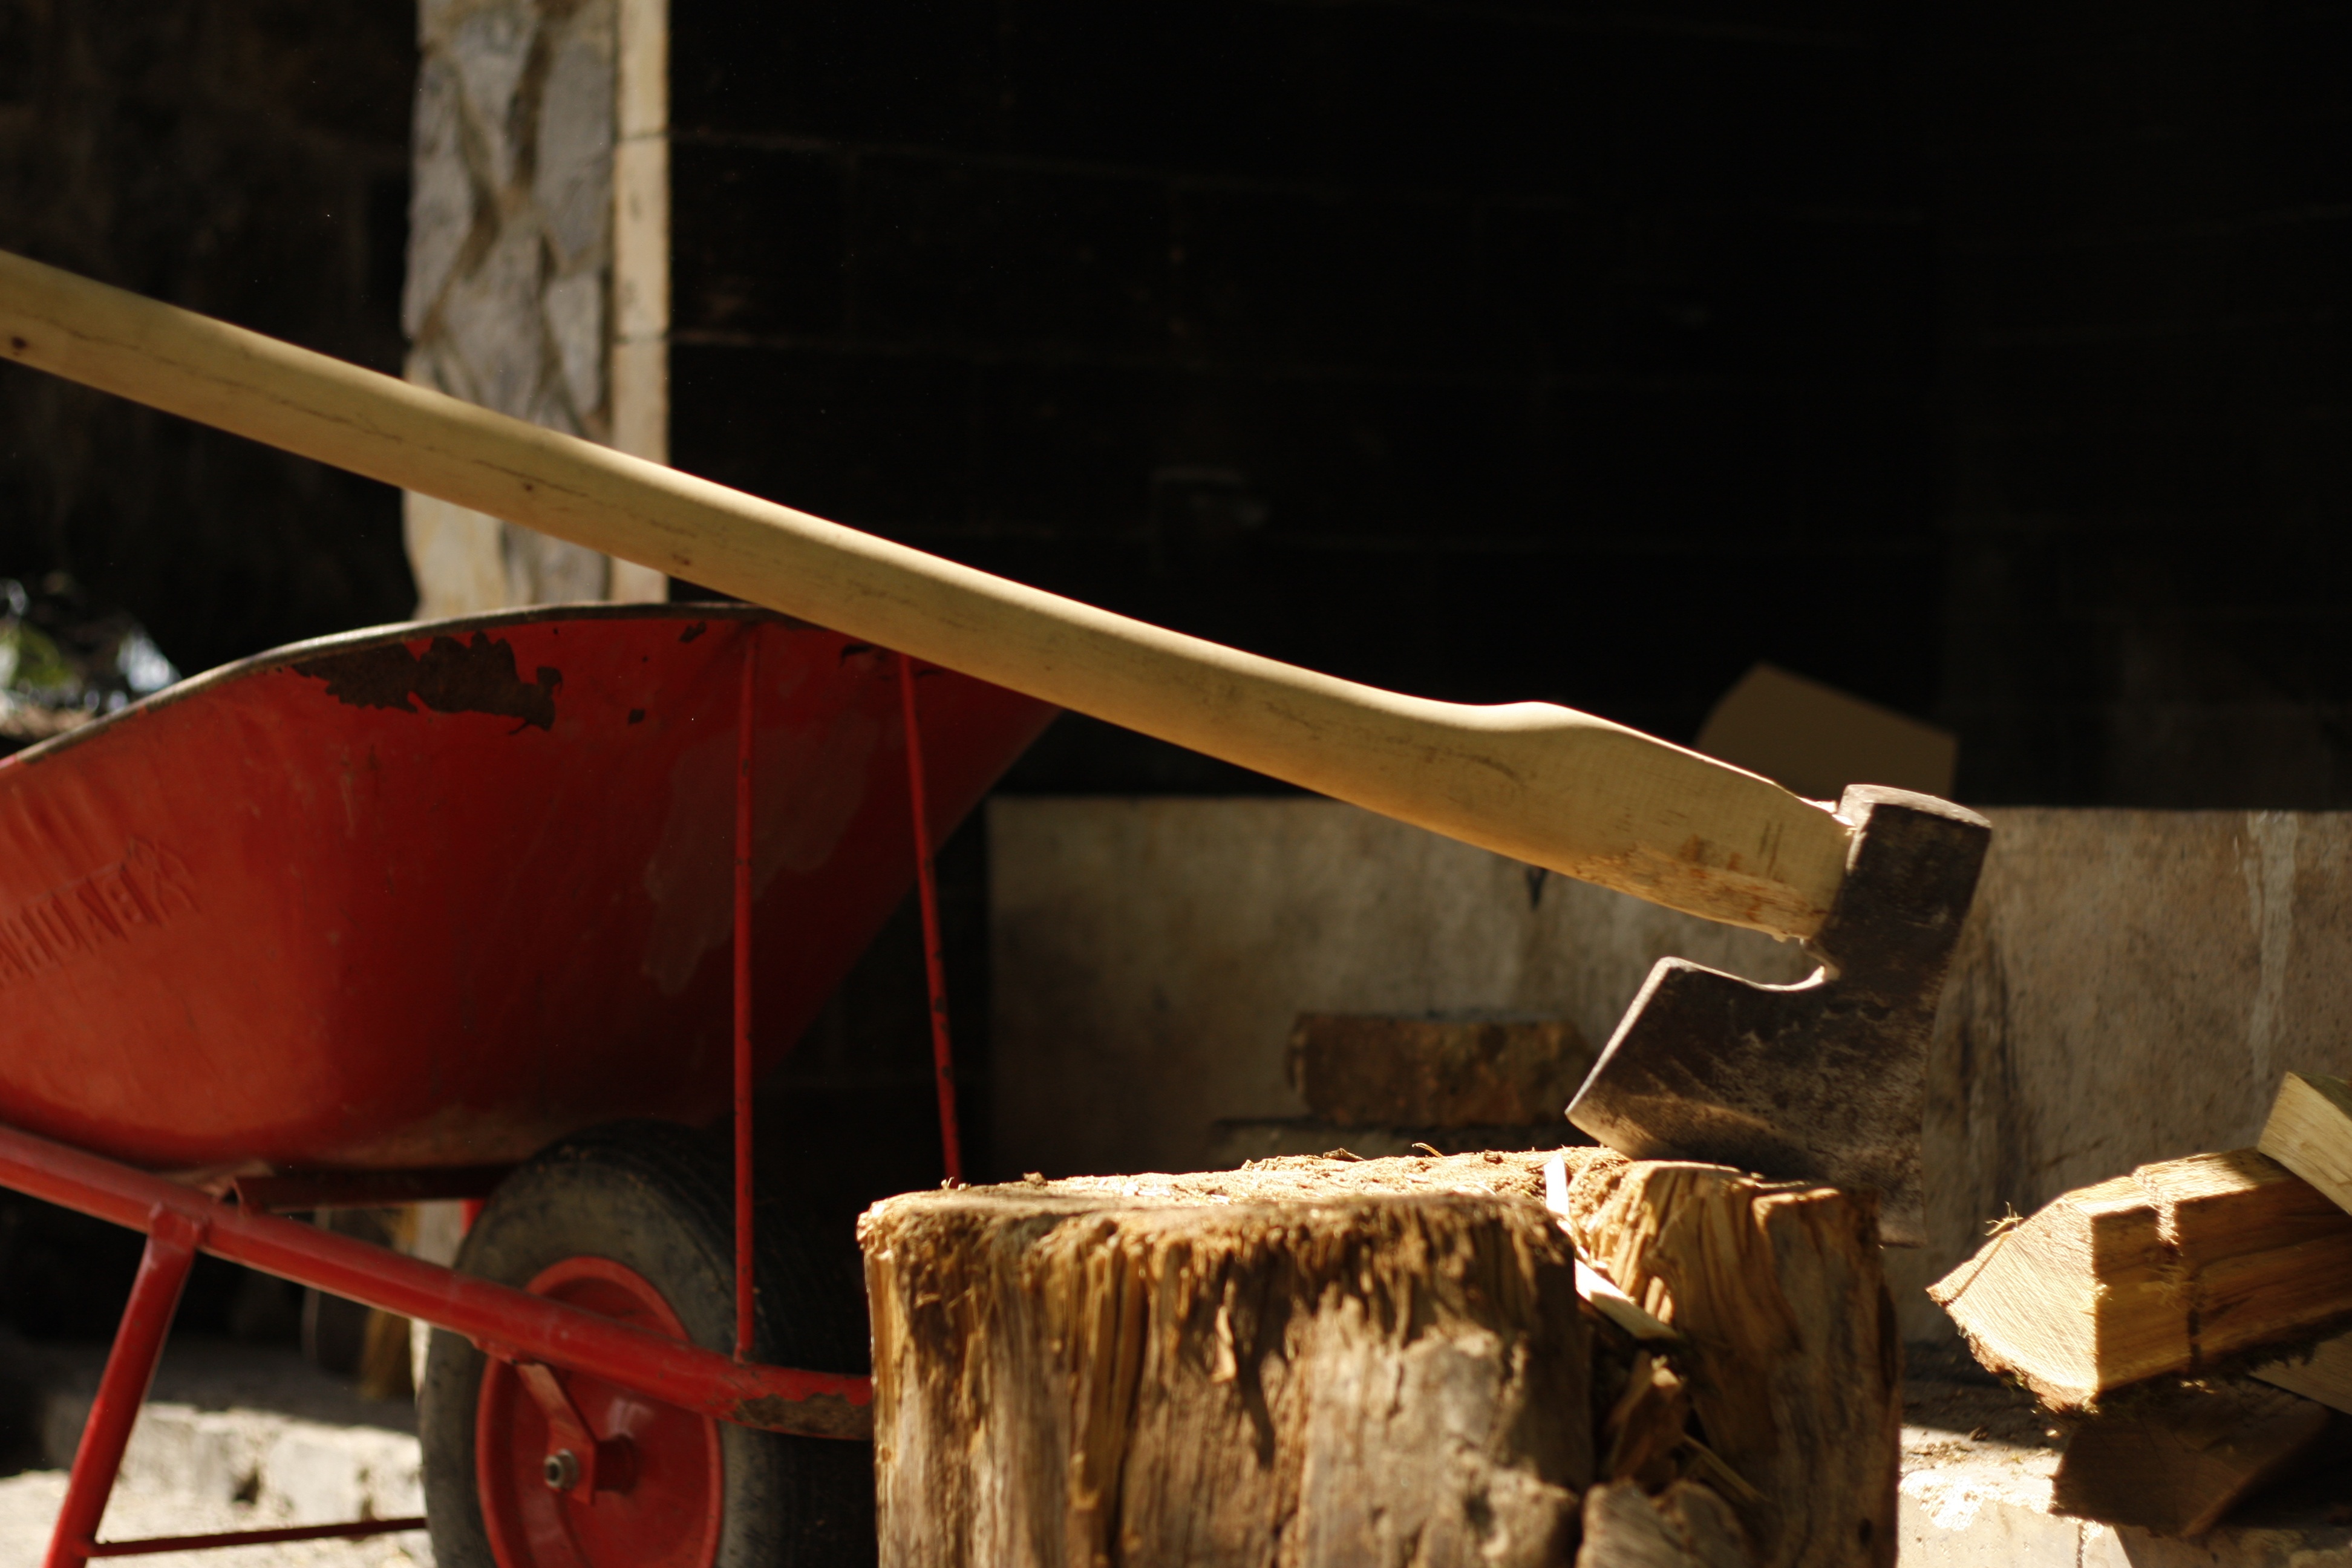
hand, tree, nature, wood, vehicle, equipment, color, axe, lumberjack